Pectus excavatum

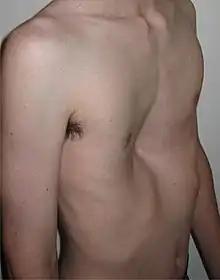
An example of an extremely severe case of pectus excavatum

Pectus excavatum is a structural deformity of the anterior thoracic wall in which the sternum and rib cage are shaped abnormally. This produces a caved-in or sunken appearance of the chest. It can either be present at birth or develop after puberty.